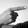
ASL letter: G